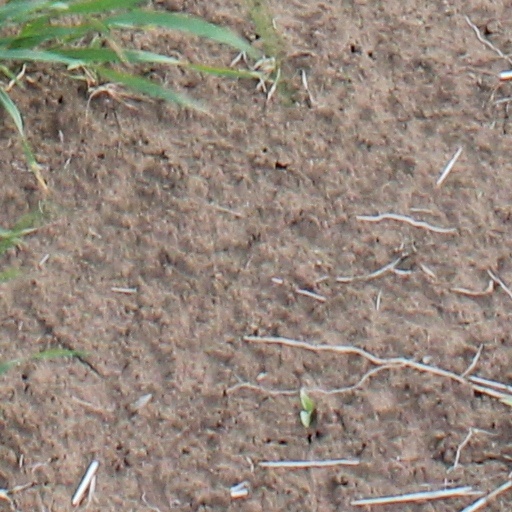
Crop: wheat